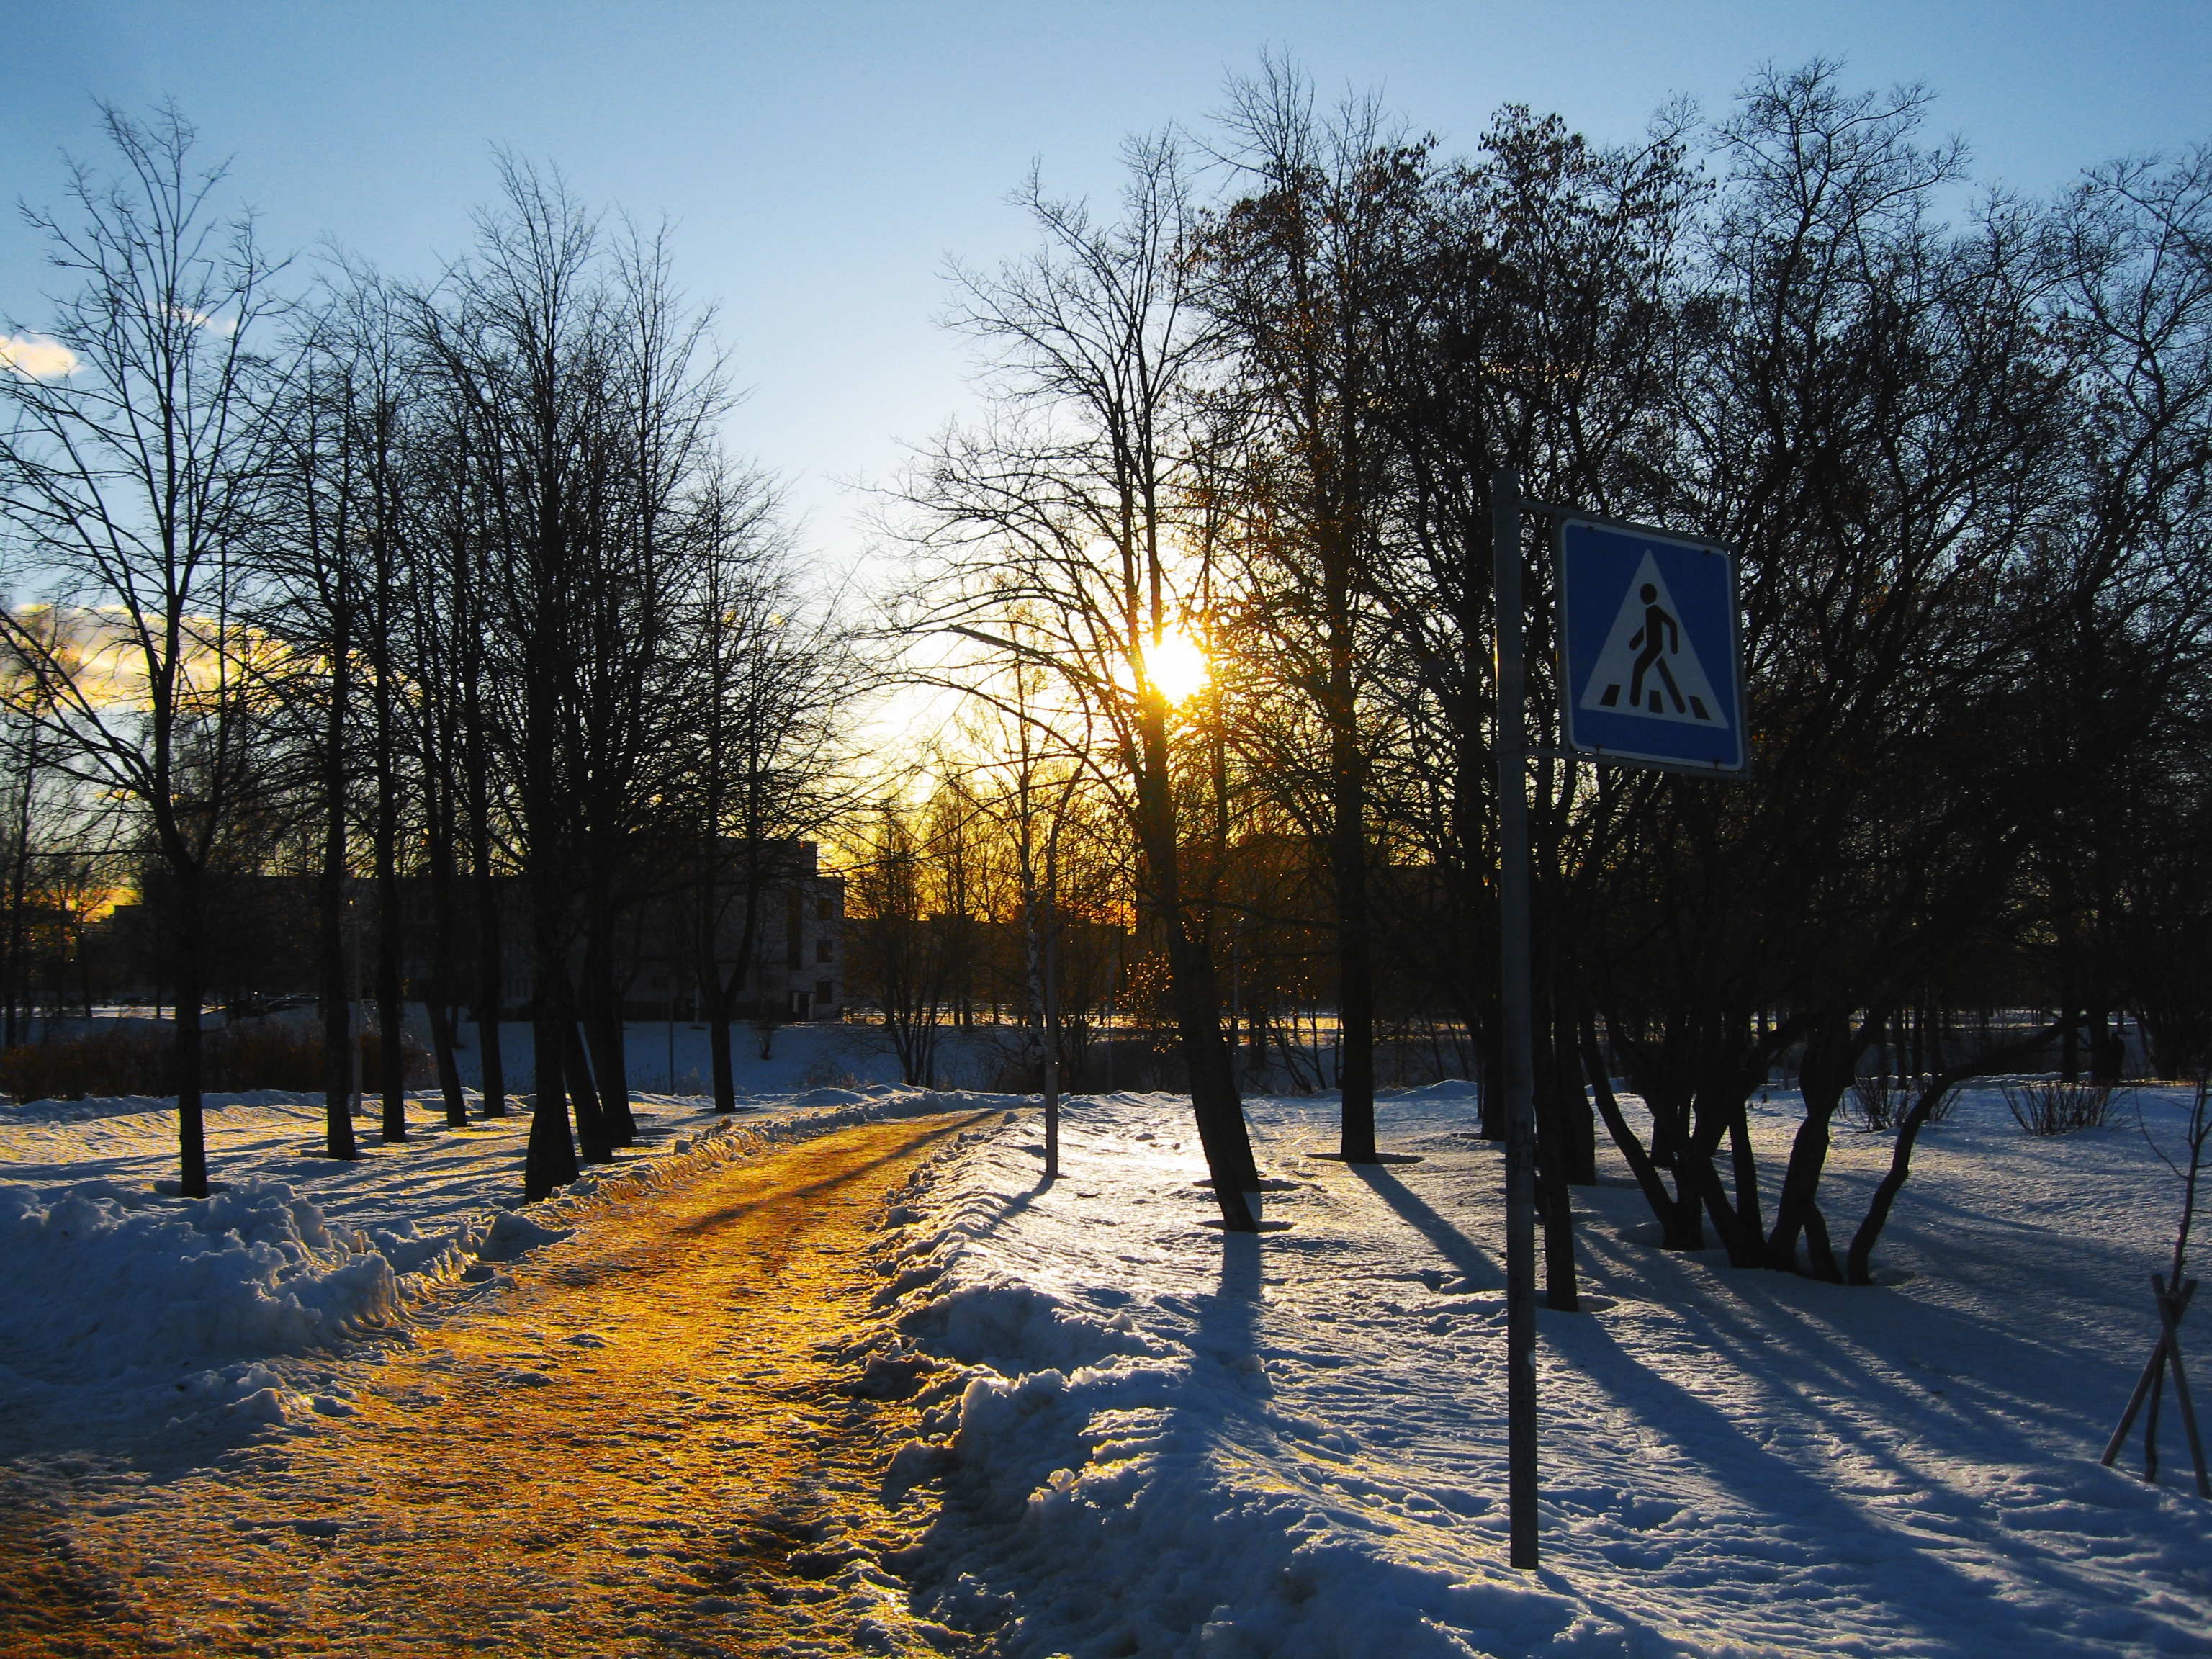
images, sky, ecoregion, snow, plant, nature, natural landscape, branch, twig, tree, cloud, road surface, street light, atmospheric phenomenon, freezing, morning, rural area, landscape, horizon, plain, road, Tints and shades, dusk, grass, sunset, trunk, sunrise, deciduous, forest, frost, astronomical object, winter, evening, wood, nature reserve, grove, woodland, reflection, afterglow, shadow, sun, lane, path, lens flare, asphalt